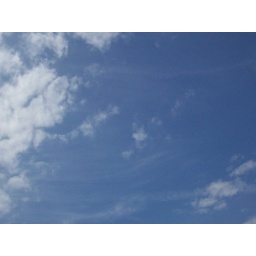
step in an orange sky